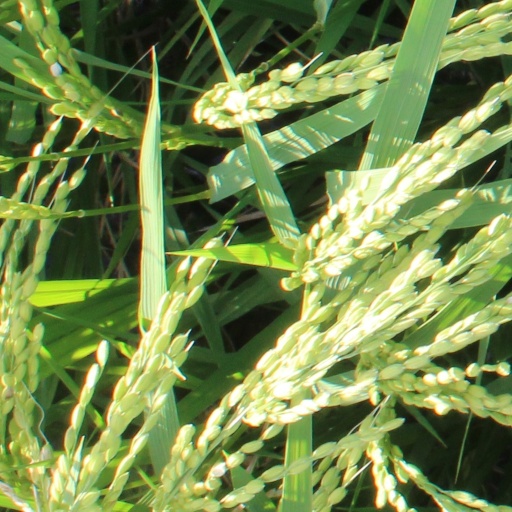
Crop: rice